2009 Allianz Suisse Open Gstaad

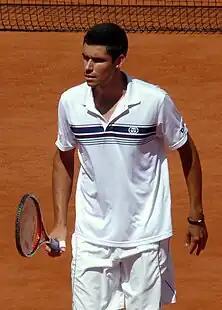
Stuttgart runner-up Victor Hănescu will defend his Gstaad title.

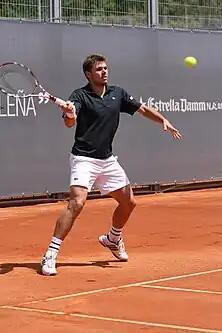
Stanislas Wawrinka will headline the singles field in Gstaad.

The 2009 Allianz Suisse Open Gstaad was a tennis tournament played on outdoor red clay courts. It was the 42nd edition of the event known that year as the Allianz Suisse Open Gstaad and was part of the ATP World Tour 250 series of the 2009 ATP World Tour. It took place at the Roy Emerson Arena in Gstaad, Switzerland, from 26 July through 2 August 2009.